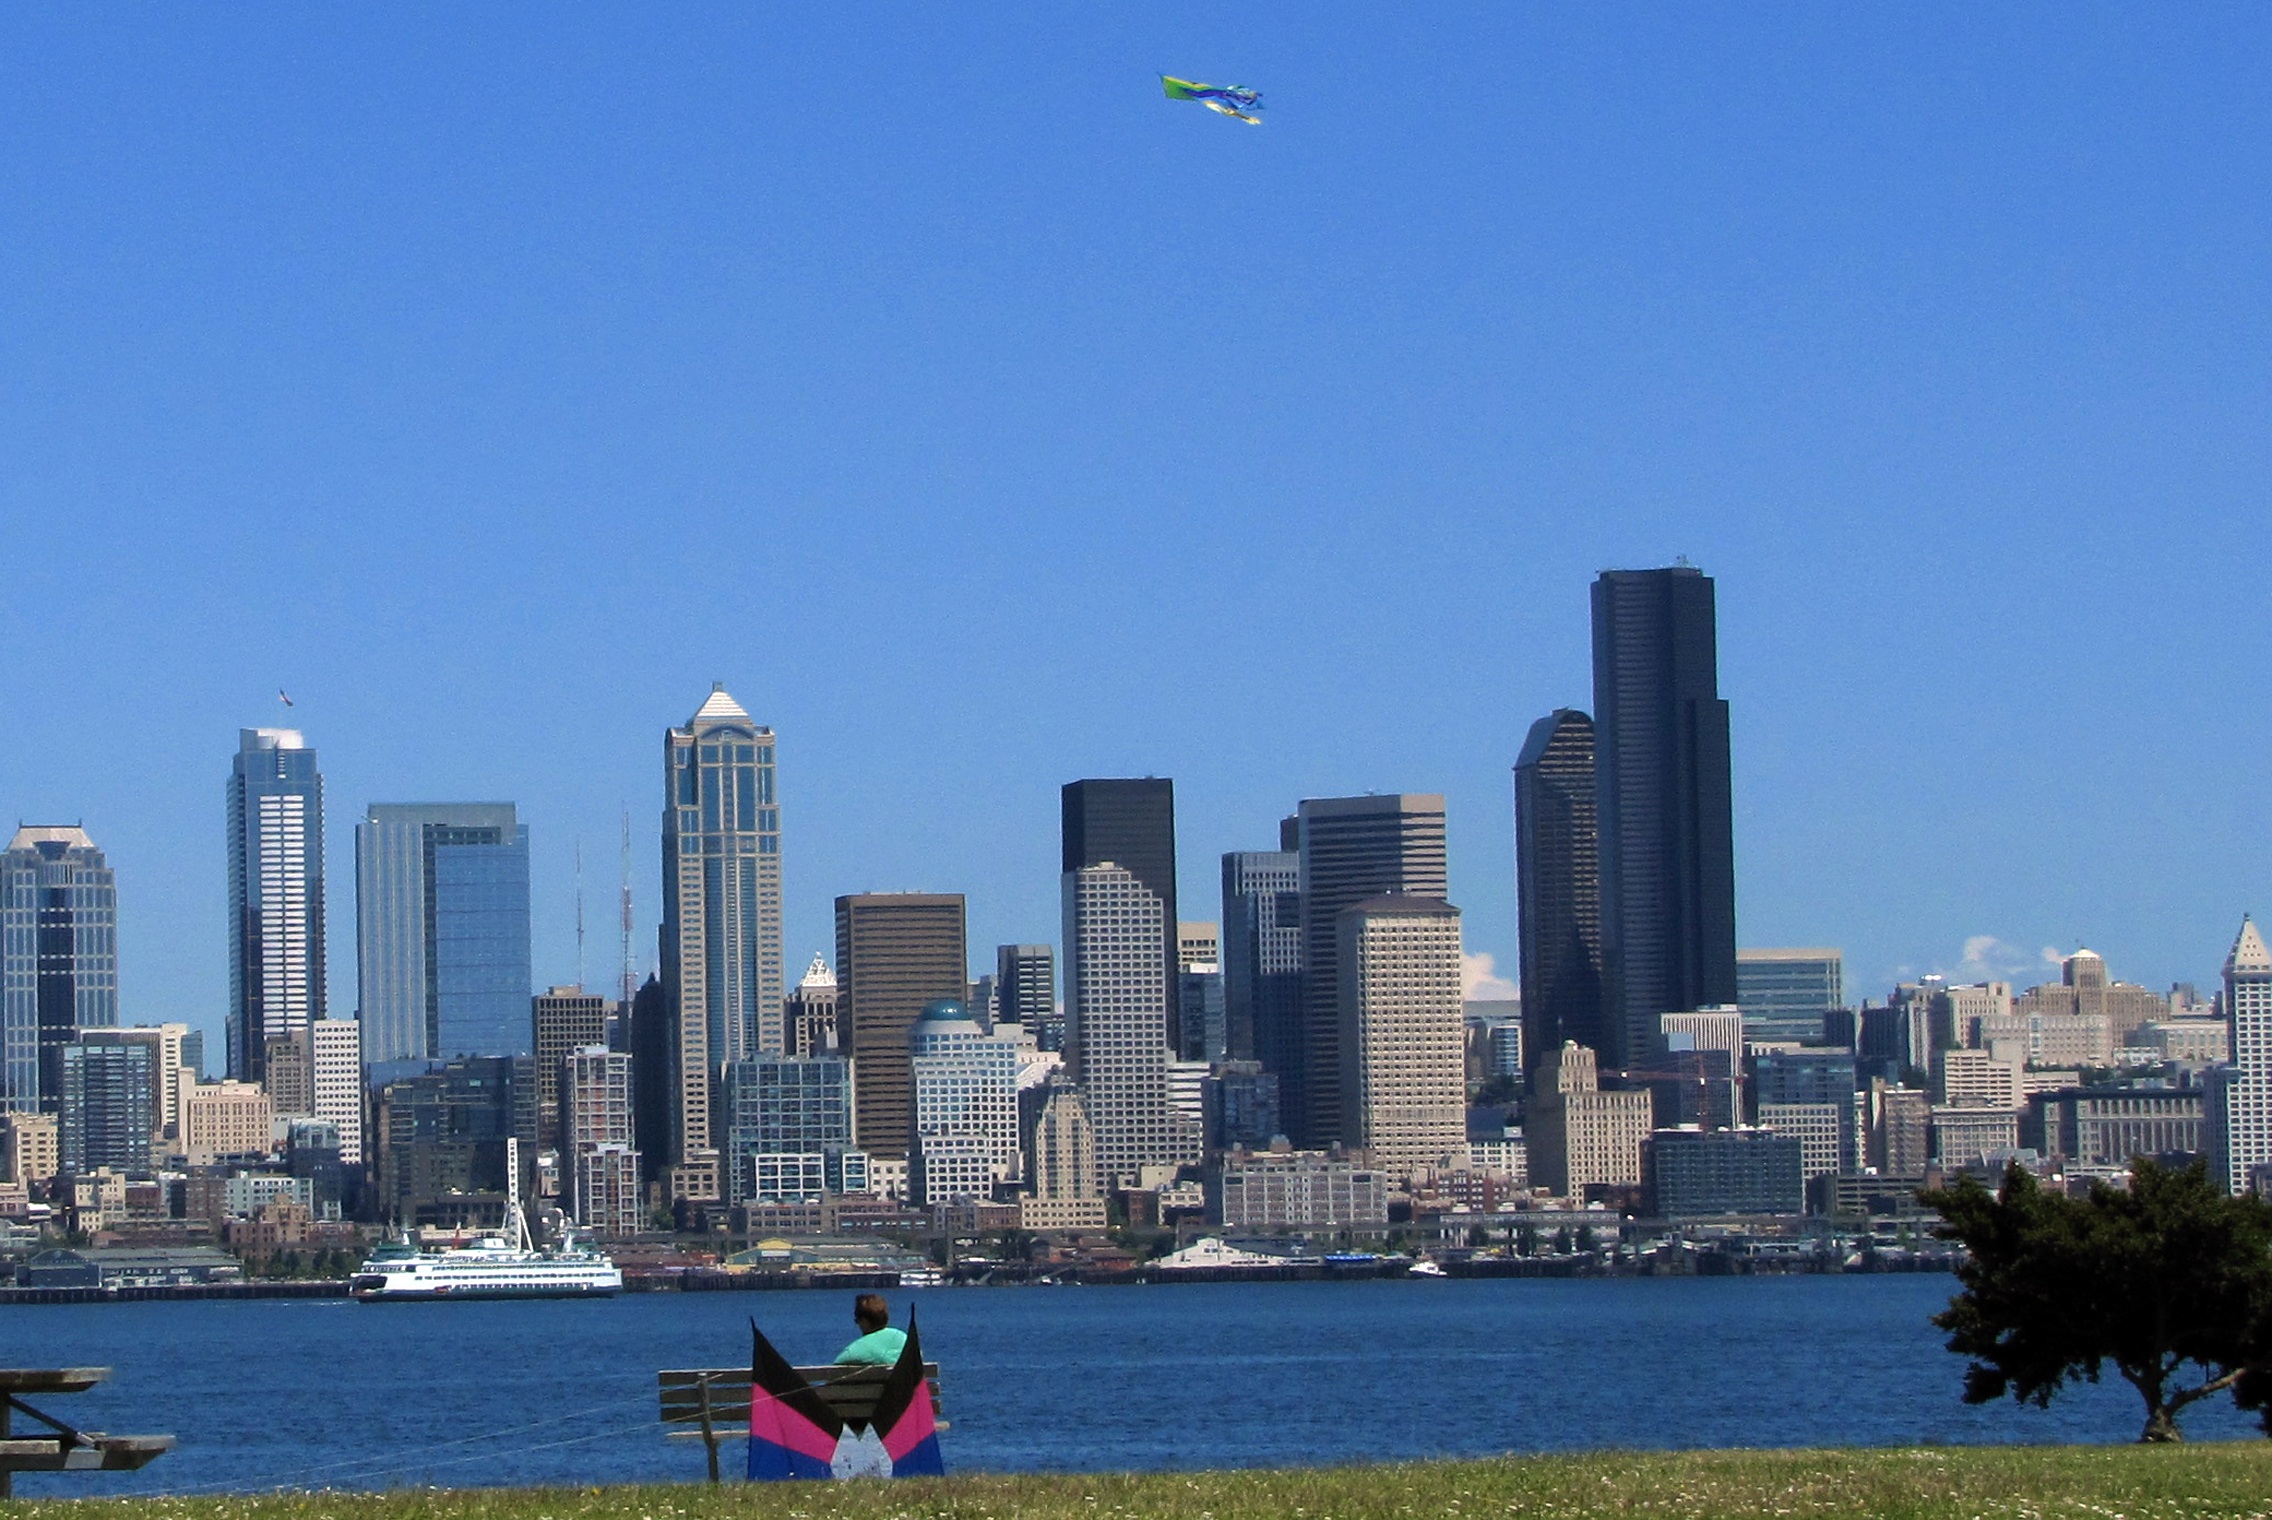
coast, horizon, skyline, city, skyscraper, cityscape, panorama, downtown, waterfront, toy, seattle, pacific northwest, geographical feature, human settlement, atmosphere of earth